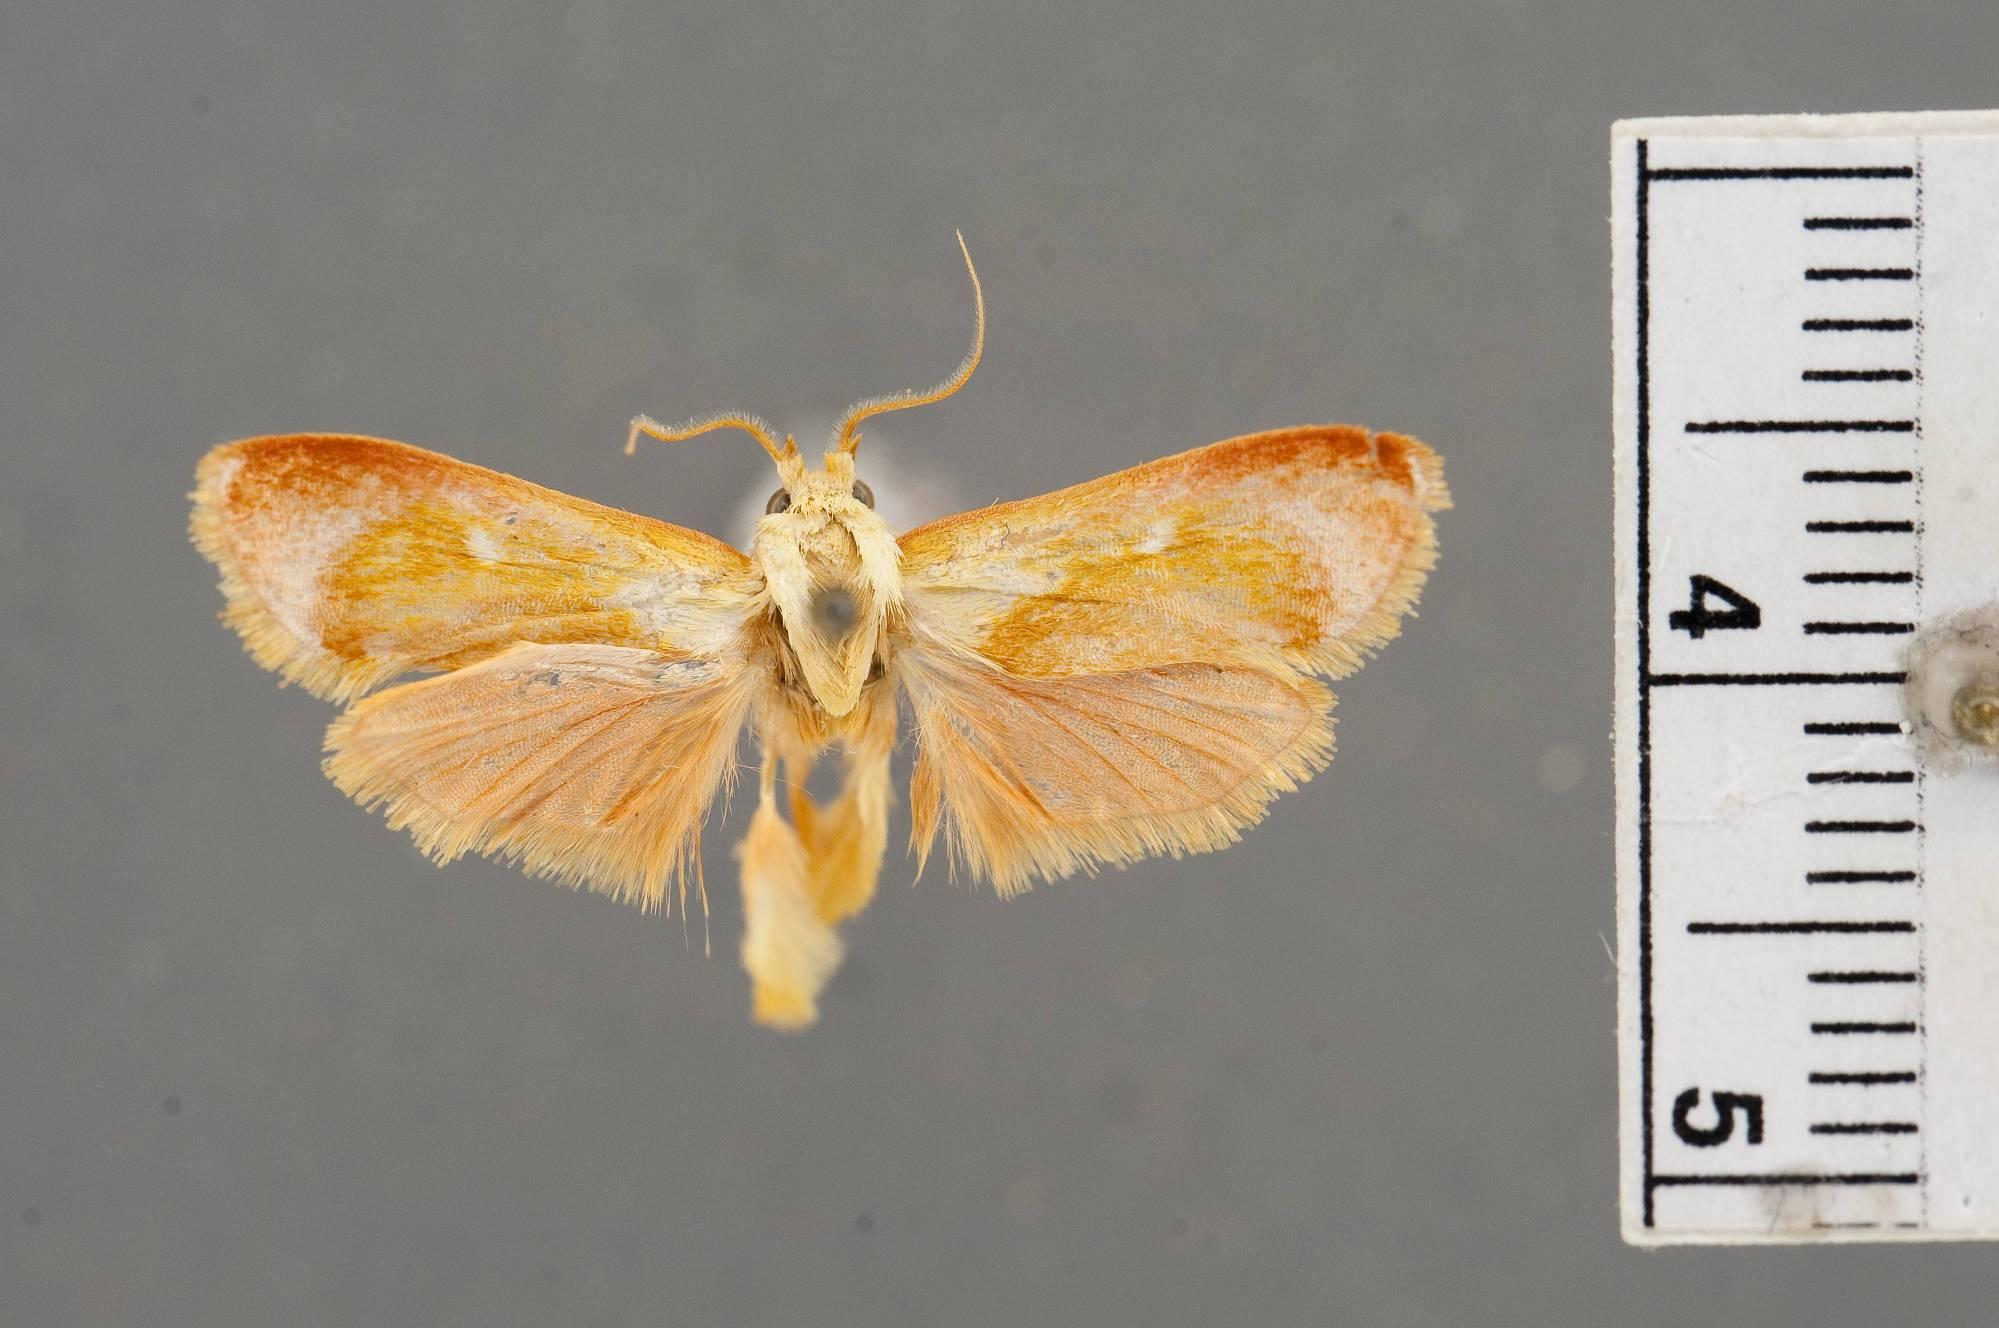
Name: Peleopoda regiella
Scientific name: Peleopoda regiella Busck, 1912
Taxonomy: Animalia, Arthropoda, Insecta, Lepidoptera, Glossata, Depressariidae, Peleopodinae
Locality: Cabima, Panamá, Panama